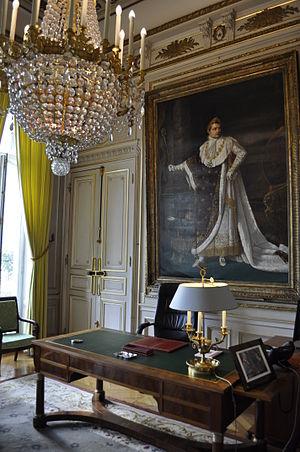
Bureau du grand chancelier de la légion d'honneur, à l'hôtel de Salm, au VIIeme arrondissement de Paris. Le mobilier Premier Empire (Console, secrétaire, pendule) provient du château de Fontainebleau. Le tableau est une copie du portrait de Napoléon en costume de sacre, de Robert Lefebre. Photo prise lors des journées européennes du patrimoine de 2014.
Le palais de la Légion d'honneur, ou hôtel de Salm, est un ancien hôtel particulier situé sur la rive gauche de la Seine, dans le 7ᵉ arrondissement de Paris. Son emplacement est délimité à l'ouest par la rue de Solférino, au nord par le quai Anatole-France, à l'ouest par la rue de la Légion-d'Honneur et au sud par la rue de Lille. Le grand portique de l'ancienne entrée principale permet d'apercevoir la cour d'honneur.